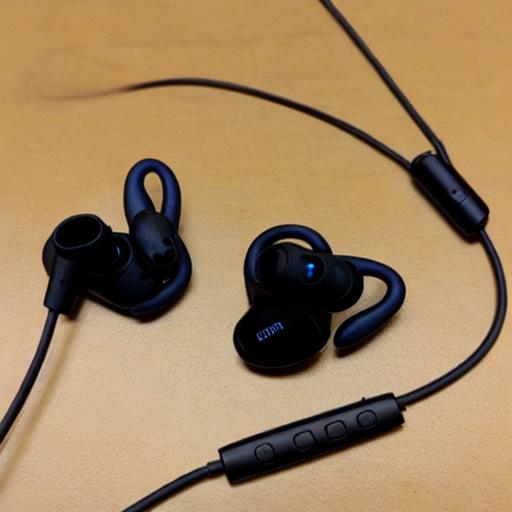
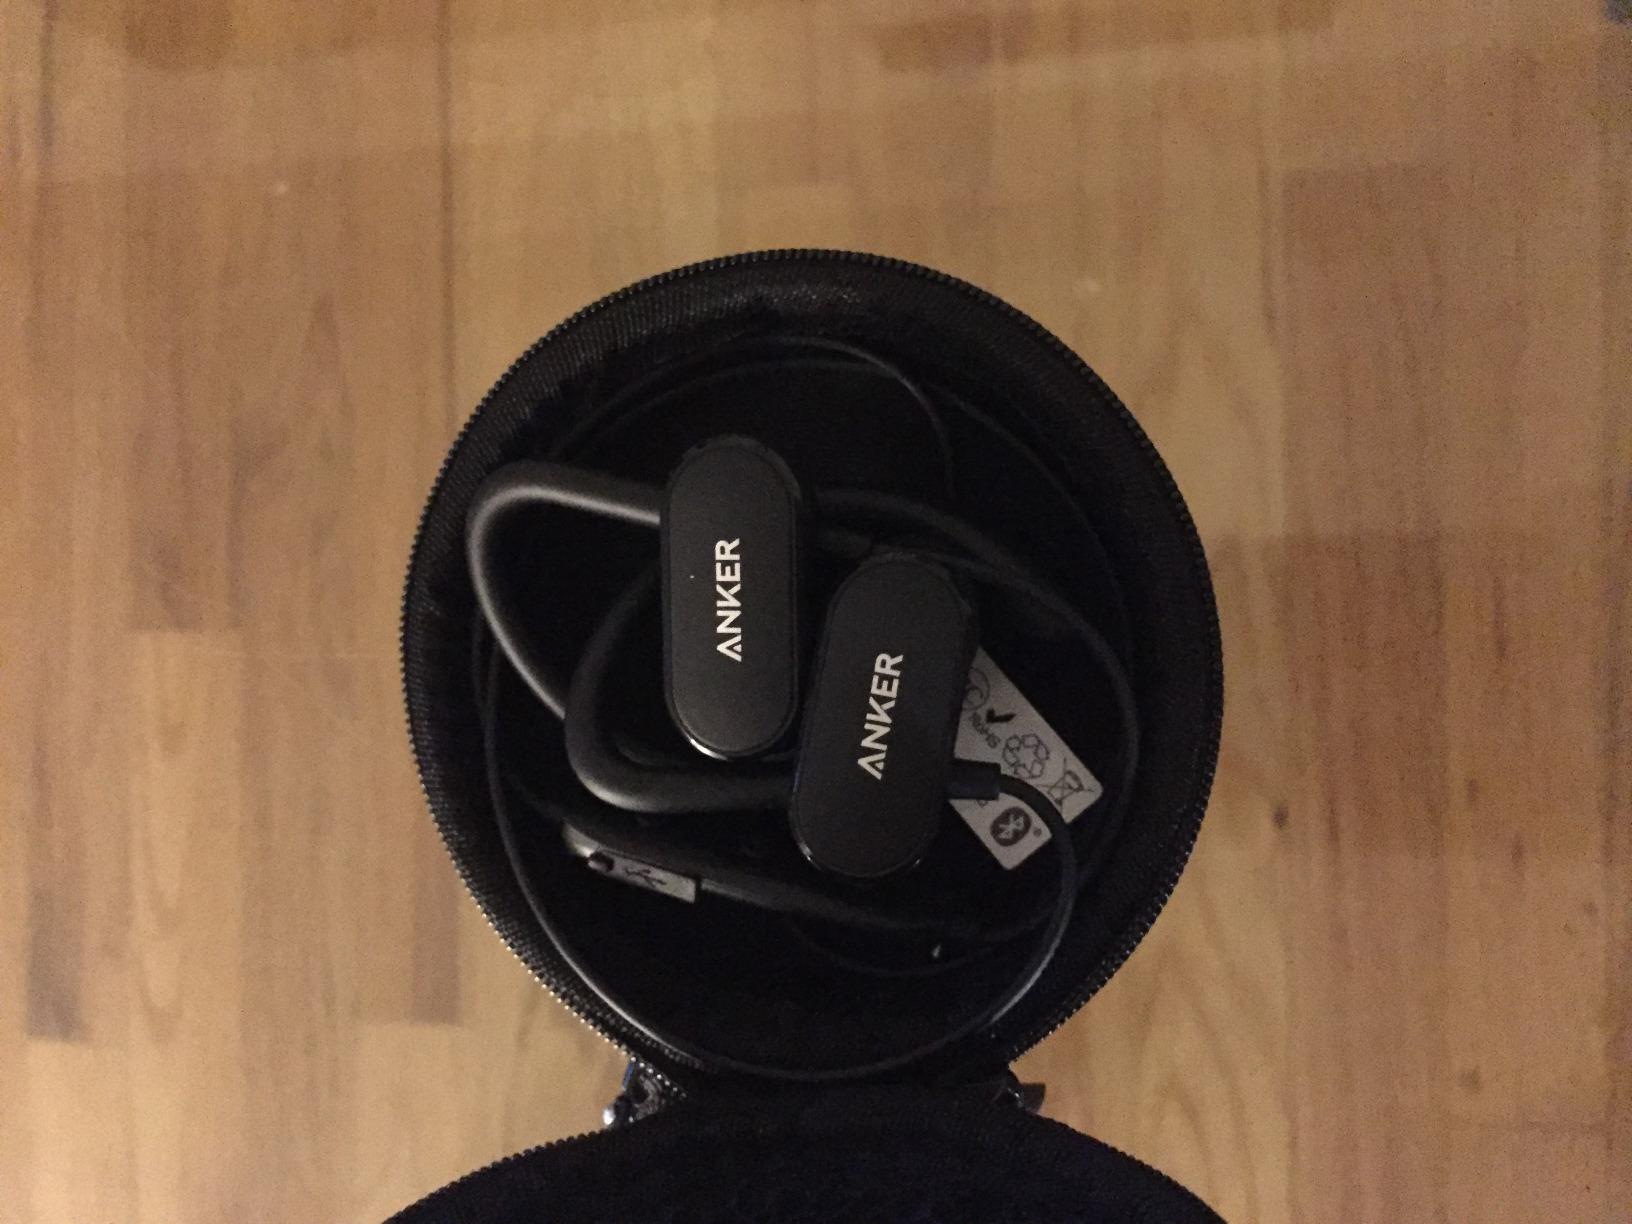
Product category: headphones
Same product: no